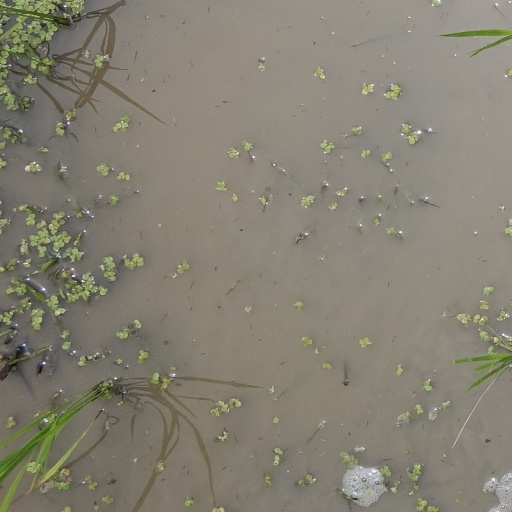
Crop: rice